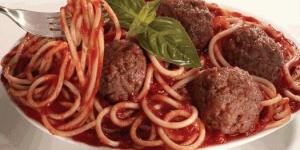
tallarines a la bolonesa